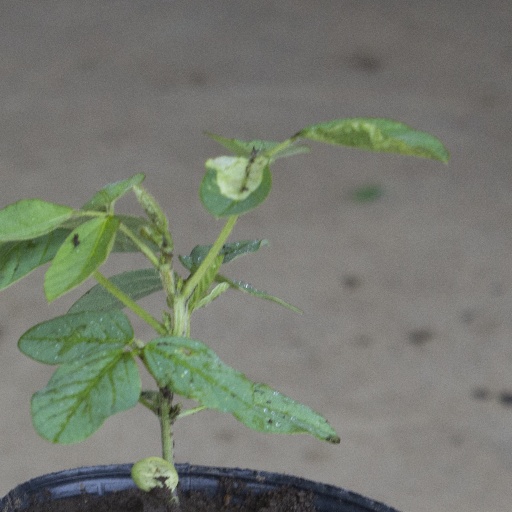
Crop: soybean